Answer in natural language. Considering the relative positions, is Doorway above or below black floating bed with platform base and rectangular headboard? Choose between the following options: below or above
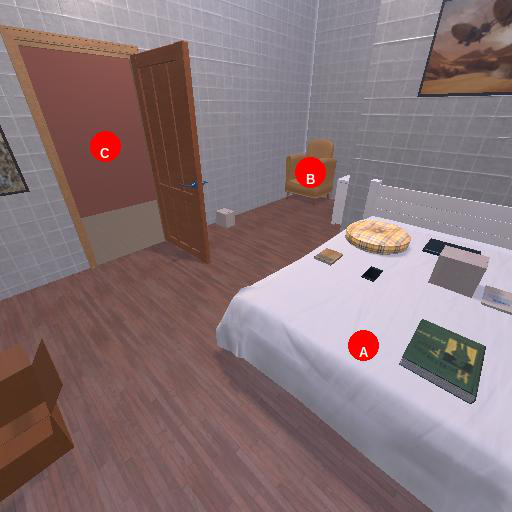
<answer>above</answer>